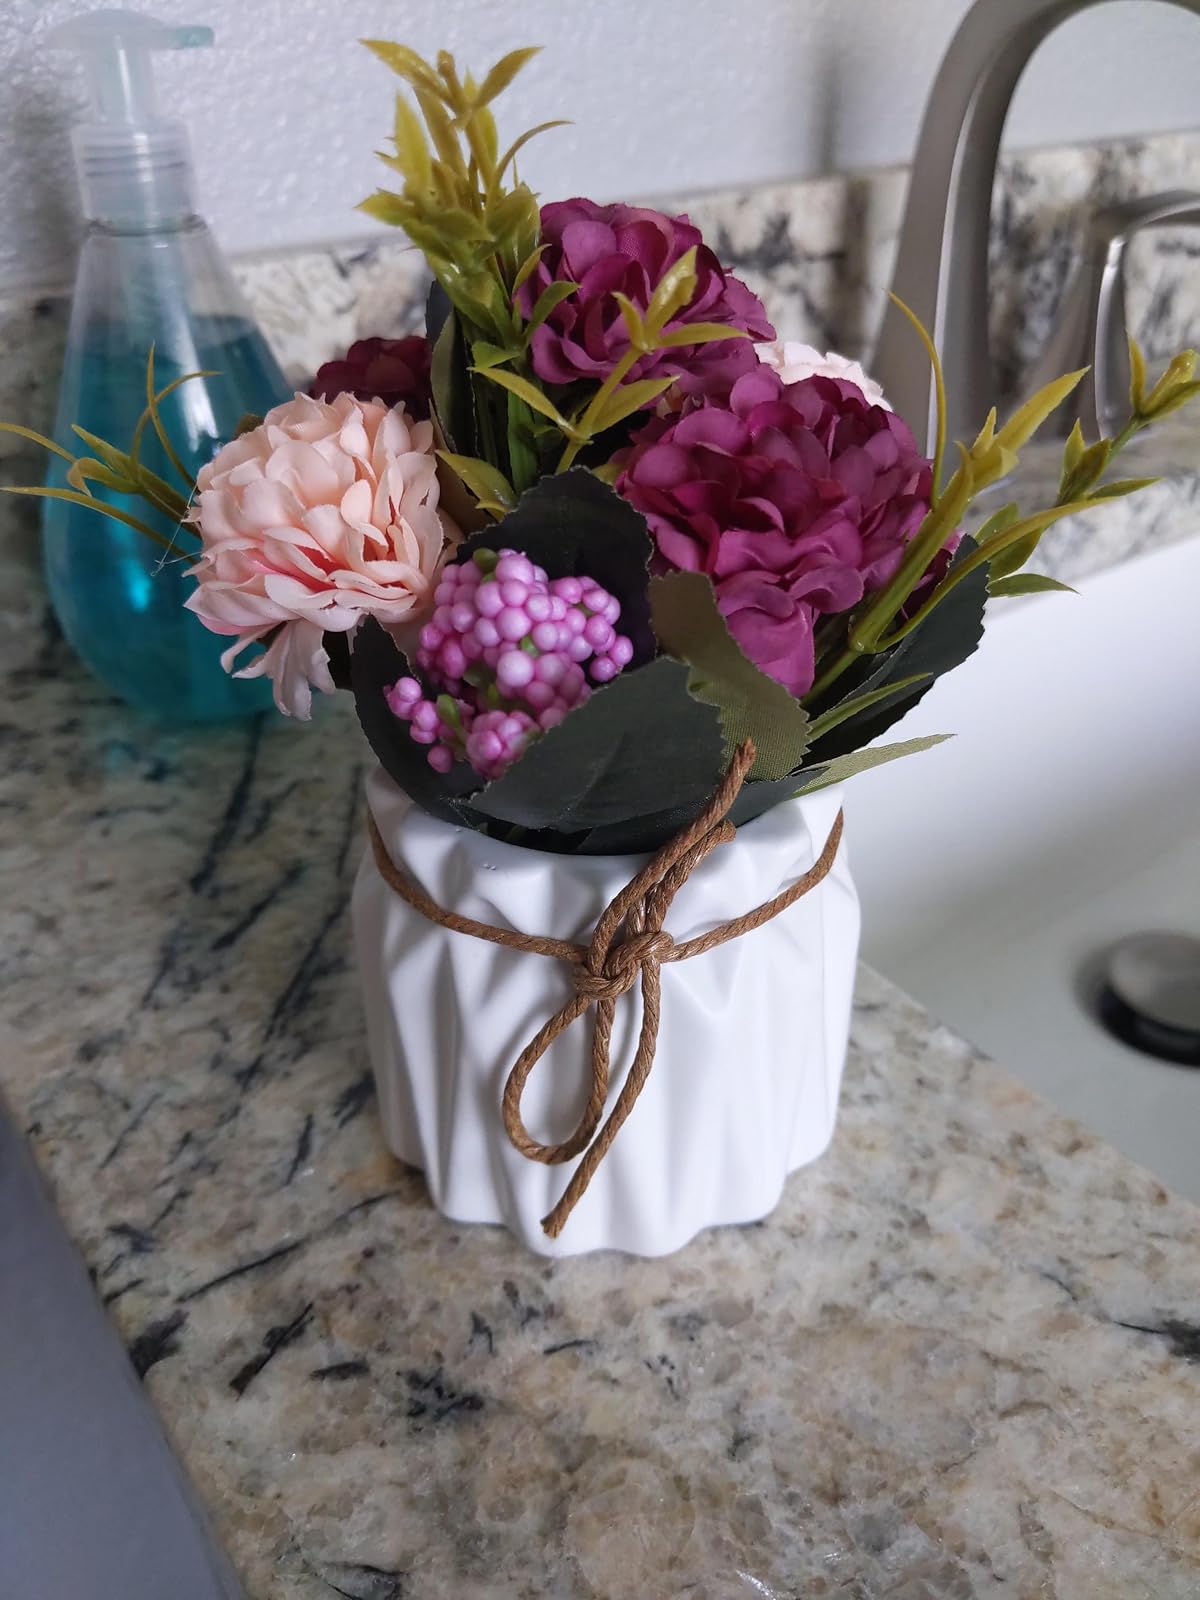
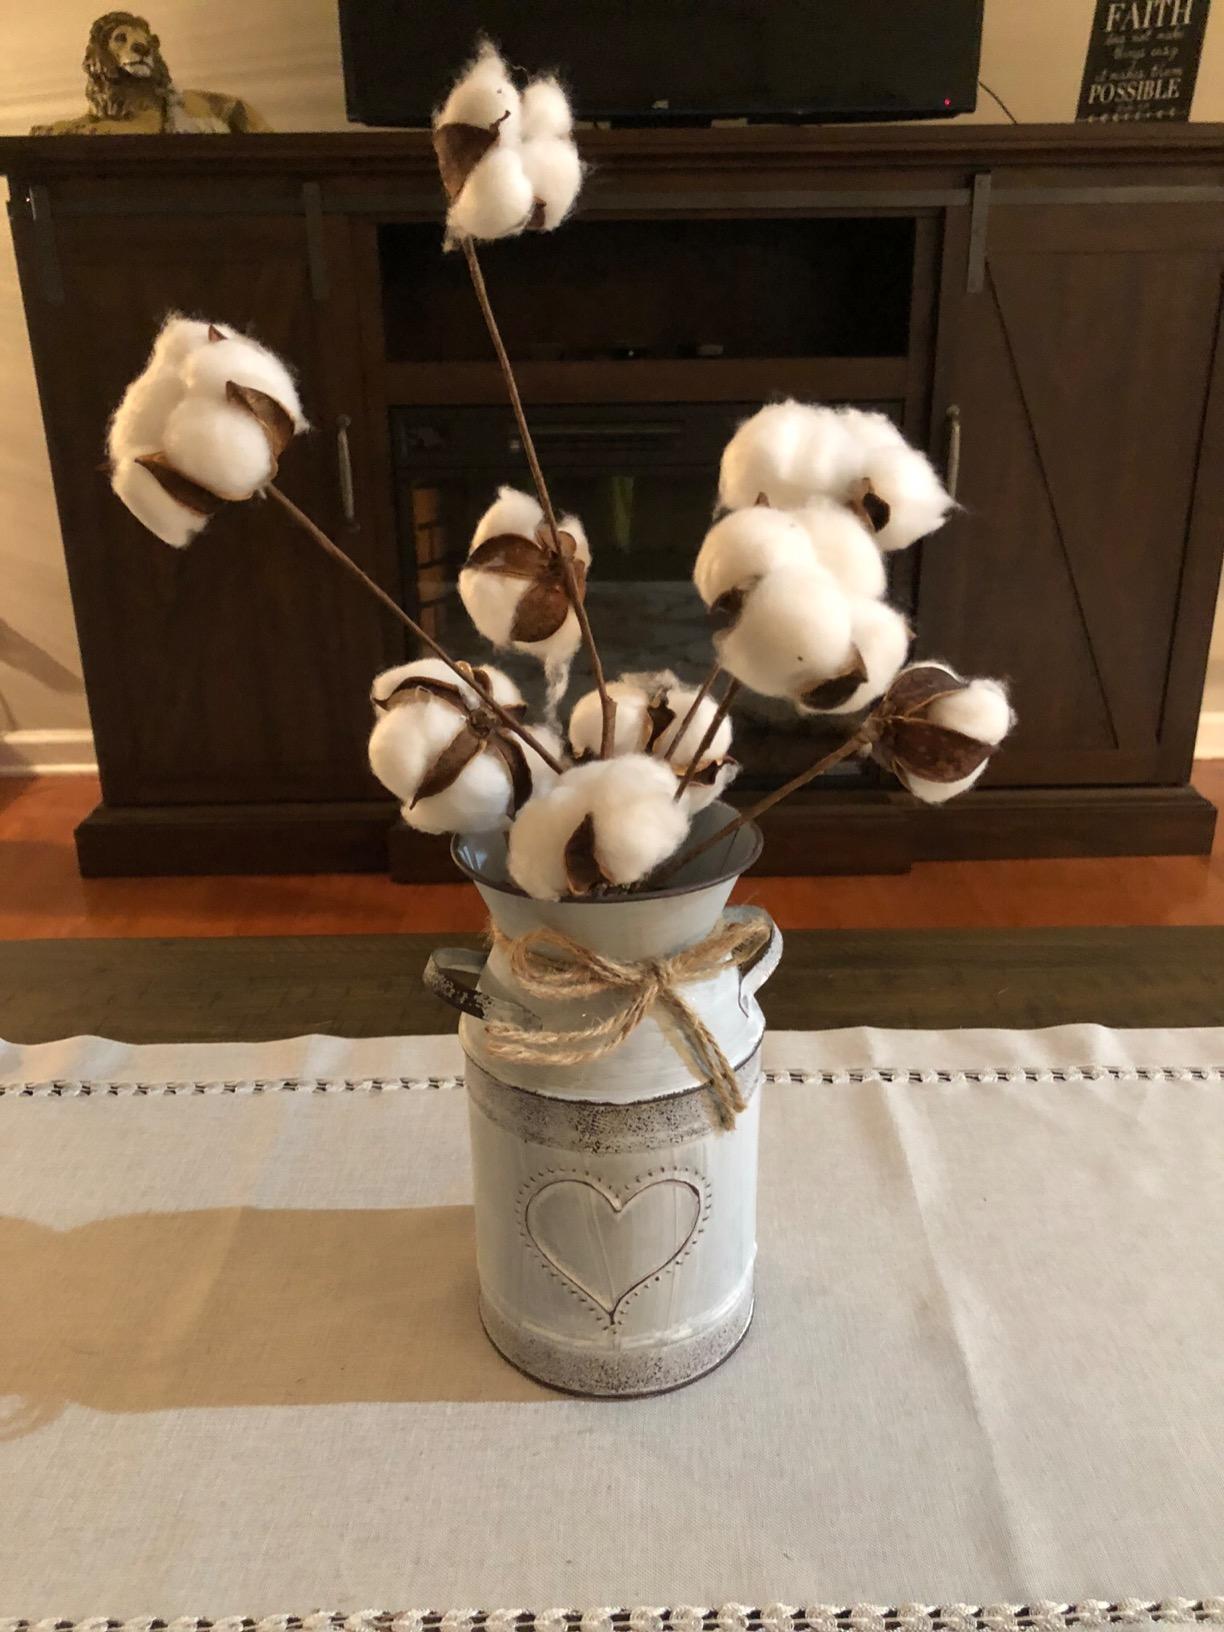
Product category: vase
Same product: no